Answer in natural language. Considering the relative positions, where is walnut wood open shelving unit with respect to white rectangular dining table? Choose between the following options: right or left
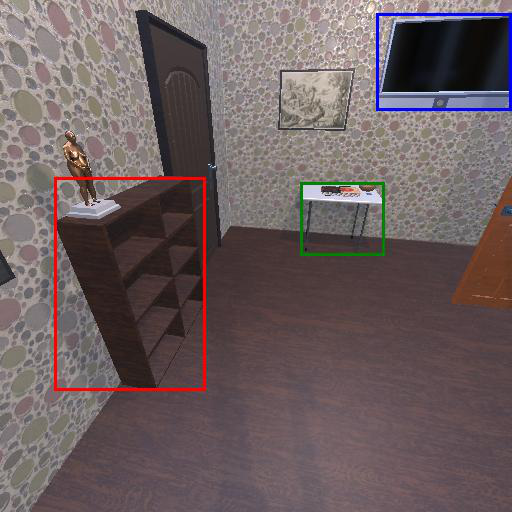
<answer>left</answer>